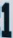
Number: 1